Where the Dead Go to Die

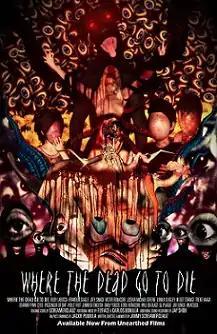
Release poster

Where the Dead Go to Die is a 2012 American adult animated surrealist horror anthology film written, directed, composed, edited, and animated by James "Jimmy ScreamerClauz" Creamer. This film is noted as an example of extreme cinema because of its graphic depictions of violence.